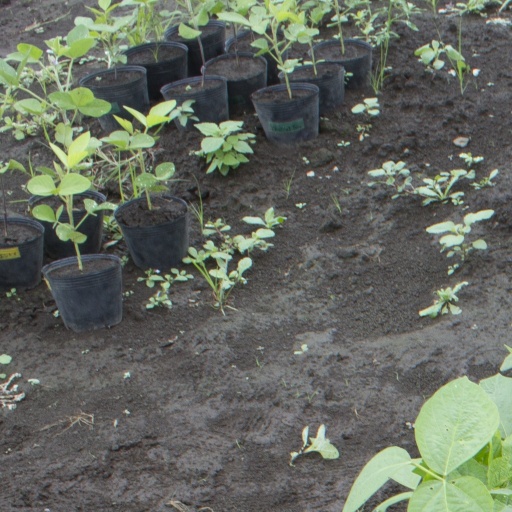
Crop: soybean